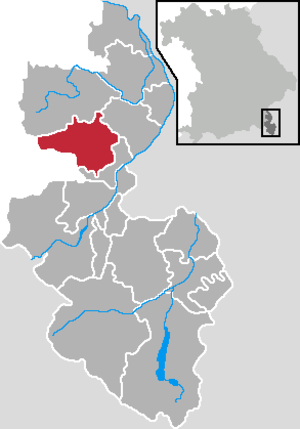
Anger (Berchtesgadener Land)
Kort
Anger er en kommune i den sydøstlige del af den tyske delstat Bayern, i Regierungsbezirk Oberbayern. Kommunen ligger i landskaber Rupertiwinkel, i nærheden af motorvej A8 München-Salzburg. I kommunen ligger det tidligere Kloster Höglwörth, der hørte til Augustinerordenen.